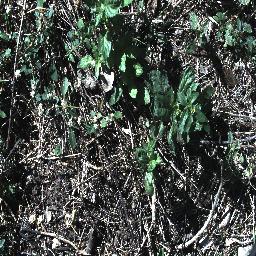
Label: snake_weed